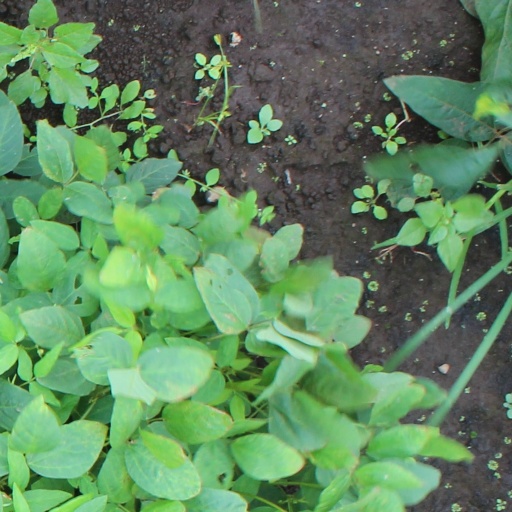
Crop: soybean